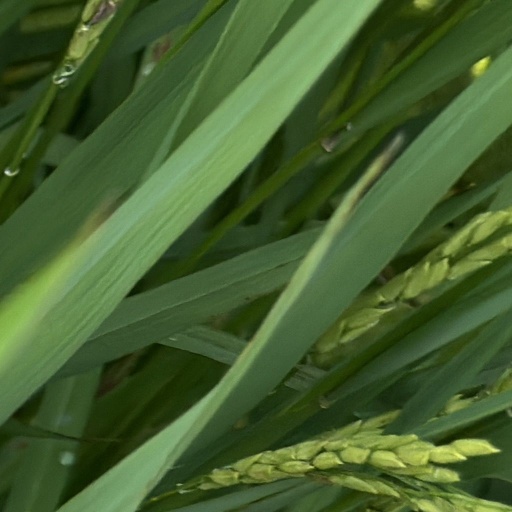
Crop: rice